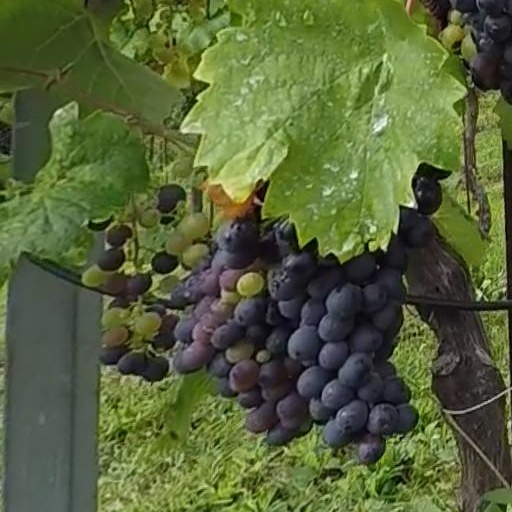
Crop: grape